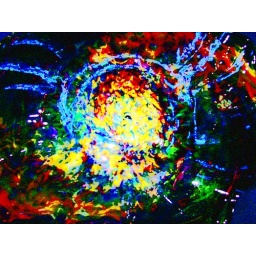
Detail from a plate at Articulate - a wonderful shop of artistic glass in Santa Fe.